Pressurized Mating Adapter

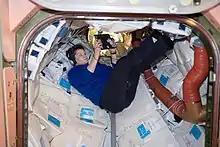
Expedition 58 crew member Anne McClain inside PMA-1, with the interior of "Zarya" in the background. PMA-1 has served as the bridge between "Zarya" and "Unity" since the modules were berthed in 1998.

The three PMAs are identical, but they have slightly different uses. All three perform the same basic function of connecting a CBM port of an ISS module to an APAS-95 docking port of another module or visiting spacecraft. For this purpose, the PMAs carry a passive CBM port and a passive APAS port. The PMAs are pressurized and heated from the inside, and they allow for power and data communications transfer through docking rings and external connections.